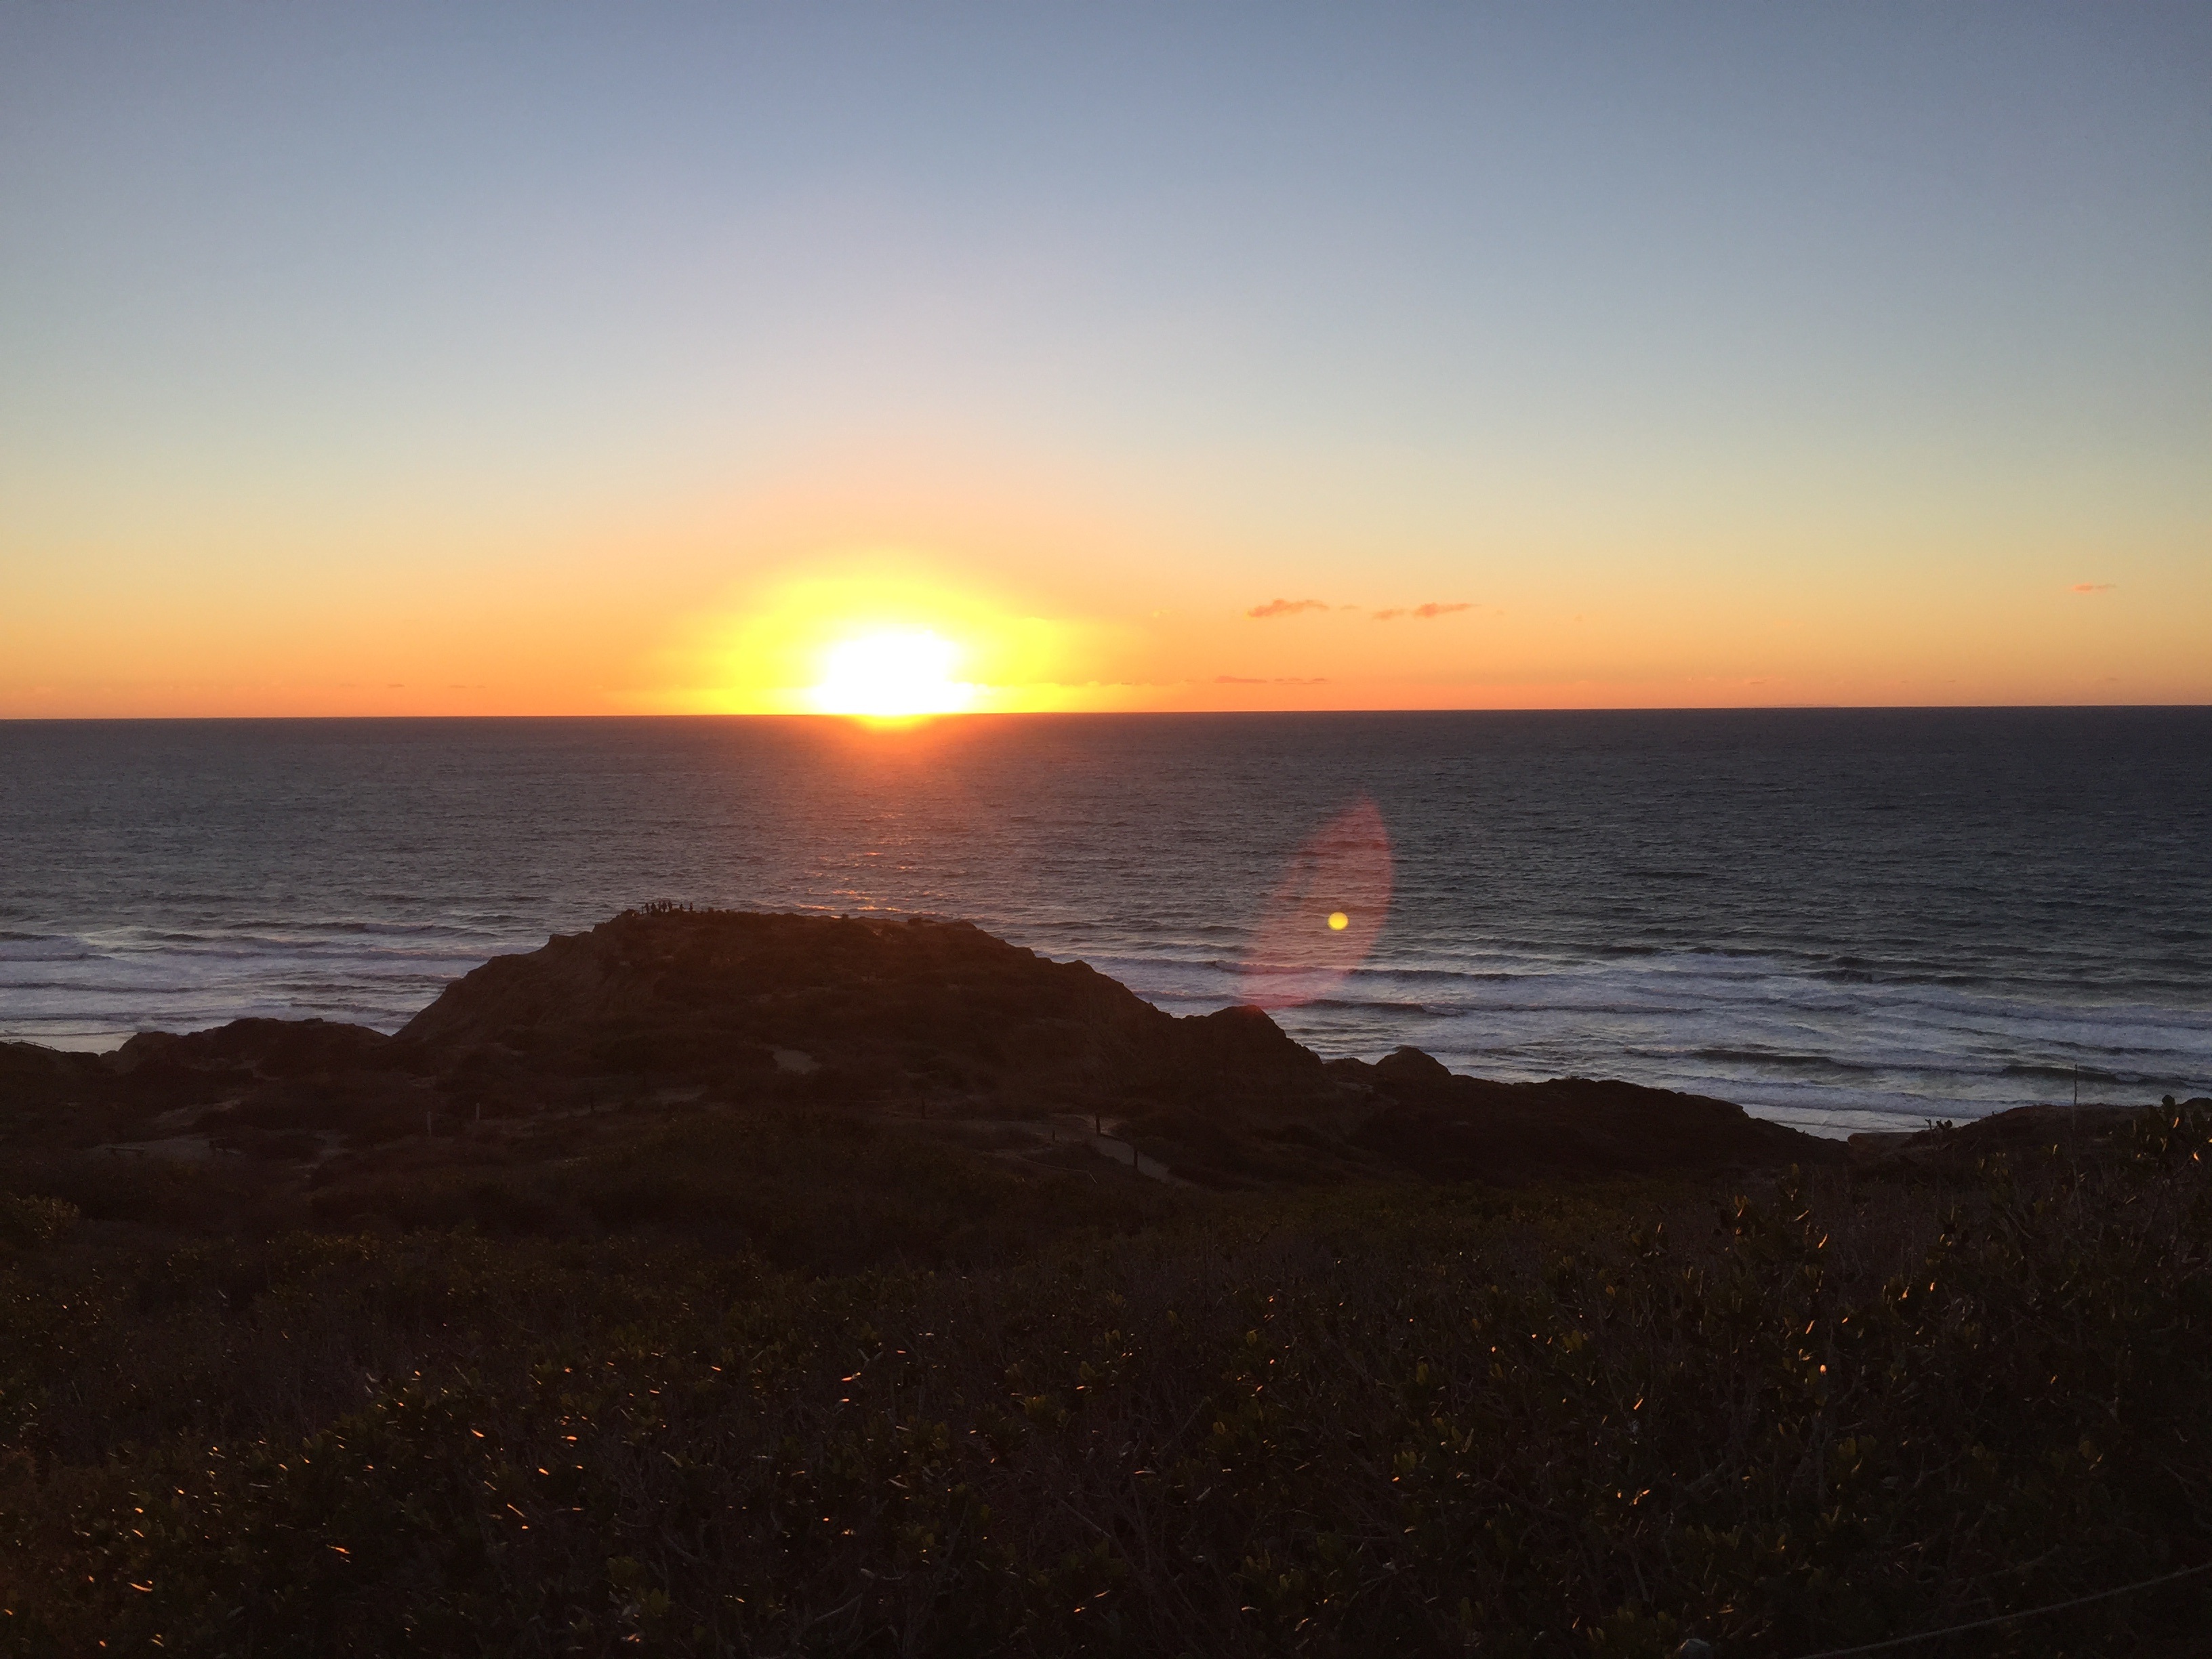
beach, landscape, sea, coast, water, nature, outdoor, sand, ocean, horizon, mountain, sky, sun, sunrise, sunset, hiking, sunlight, morning, shore, wave, view, dawn, summer, vacation, travel, dusk, evening, tropical, holiday, bay, lifestyle, leisure, national park, california, body of water, activity, happy, landscapes, inspiration, beautiful, natural beauty, cape, afterglow, nature landscape, beautiful landscape, summer beach, san diego, outdoor fitness, inspirational landscape, inspiring landscapes, torrey pines, inspirational nature, wind wave